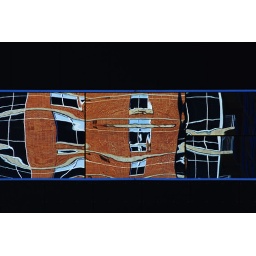
A reflection of a building in another building's windows made a natural triptych. It was pretty cool. Taken downtown Austin.